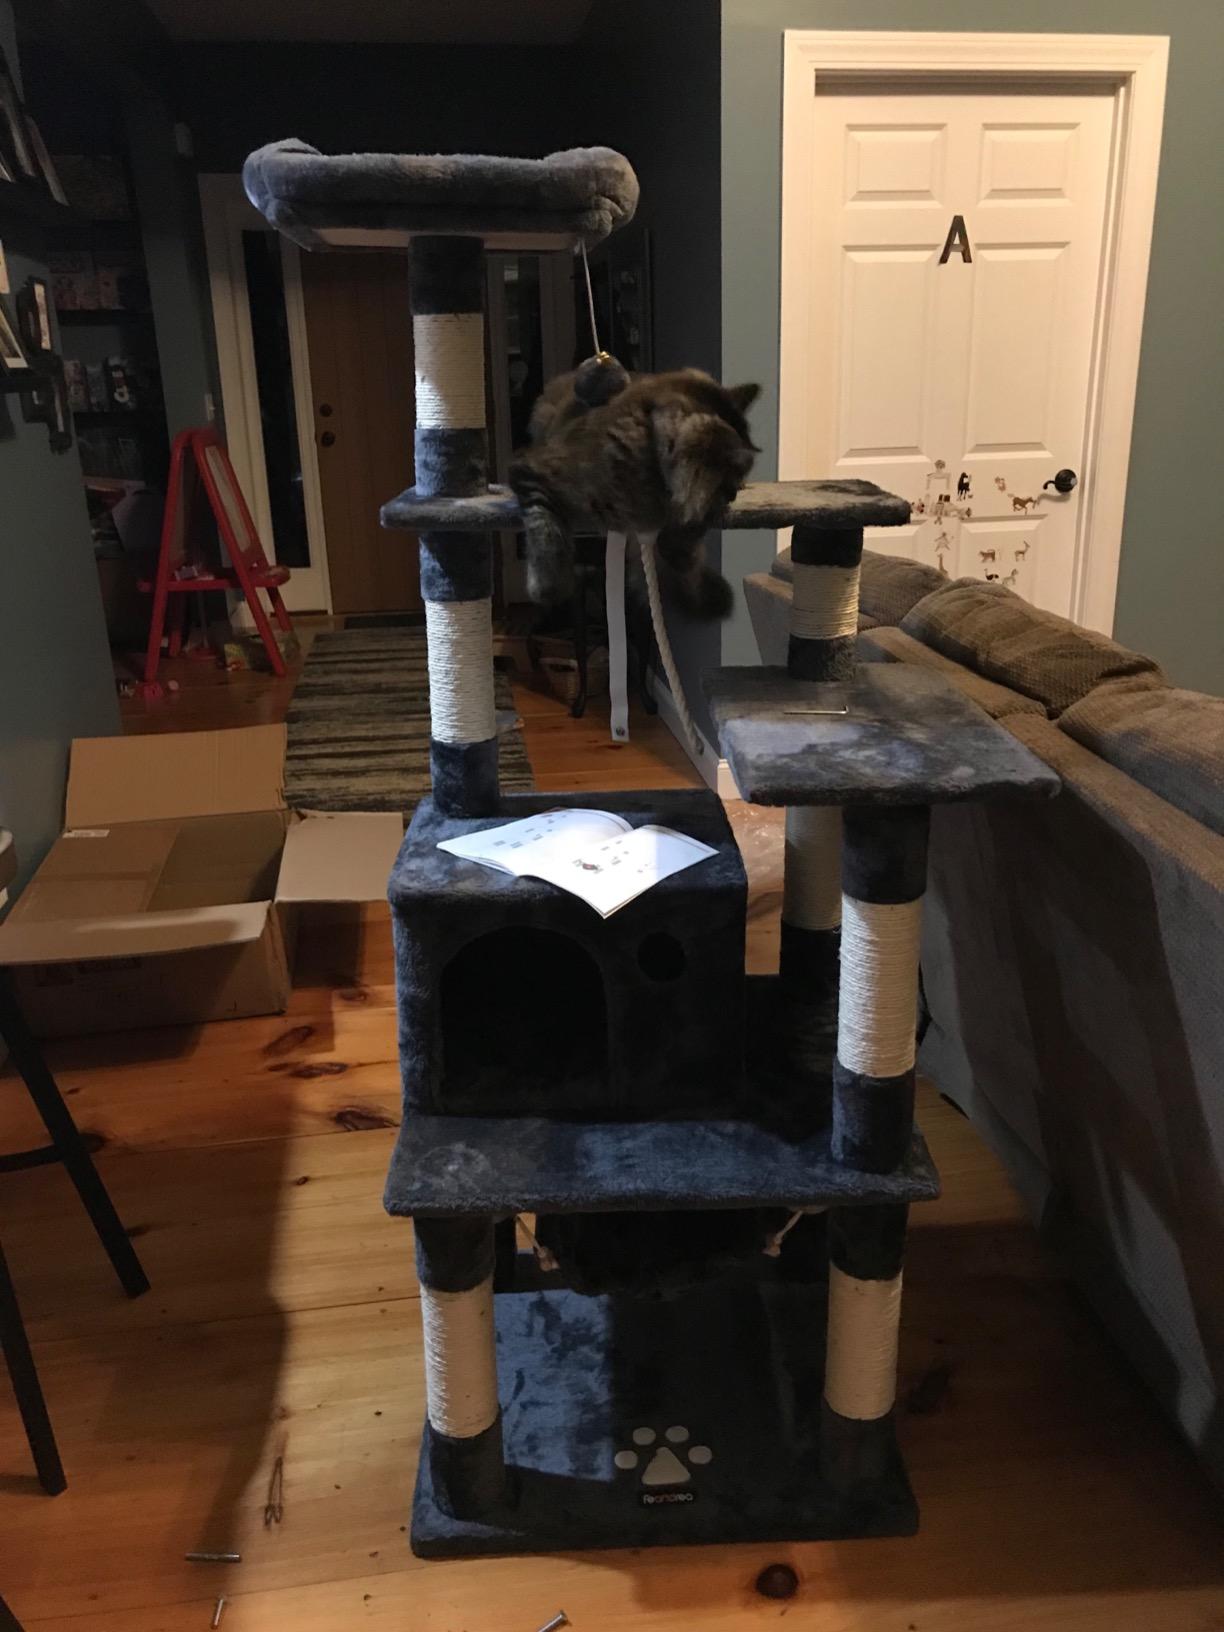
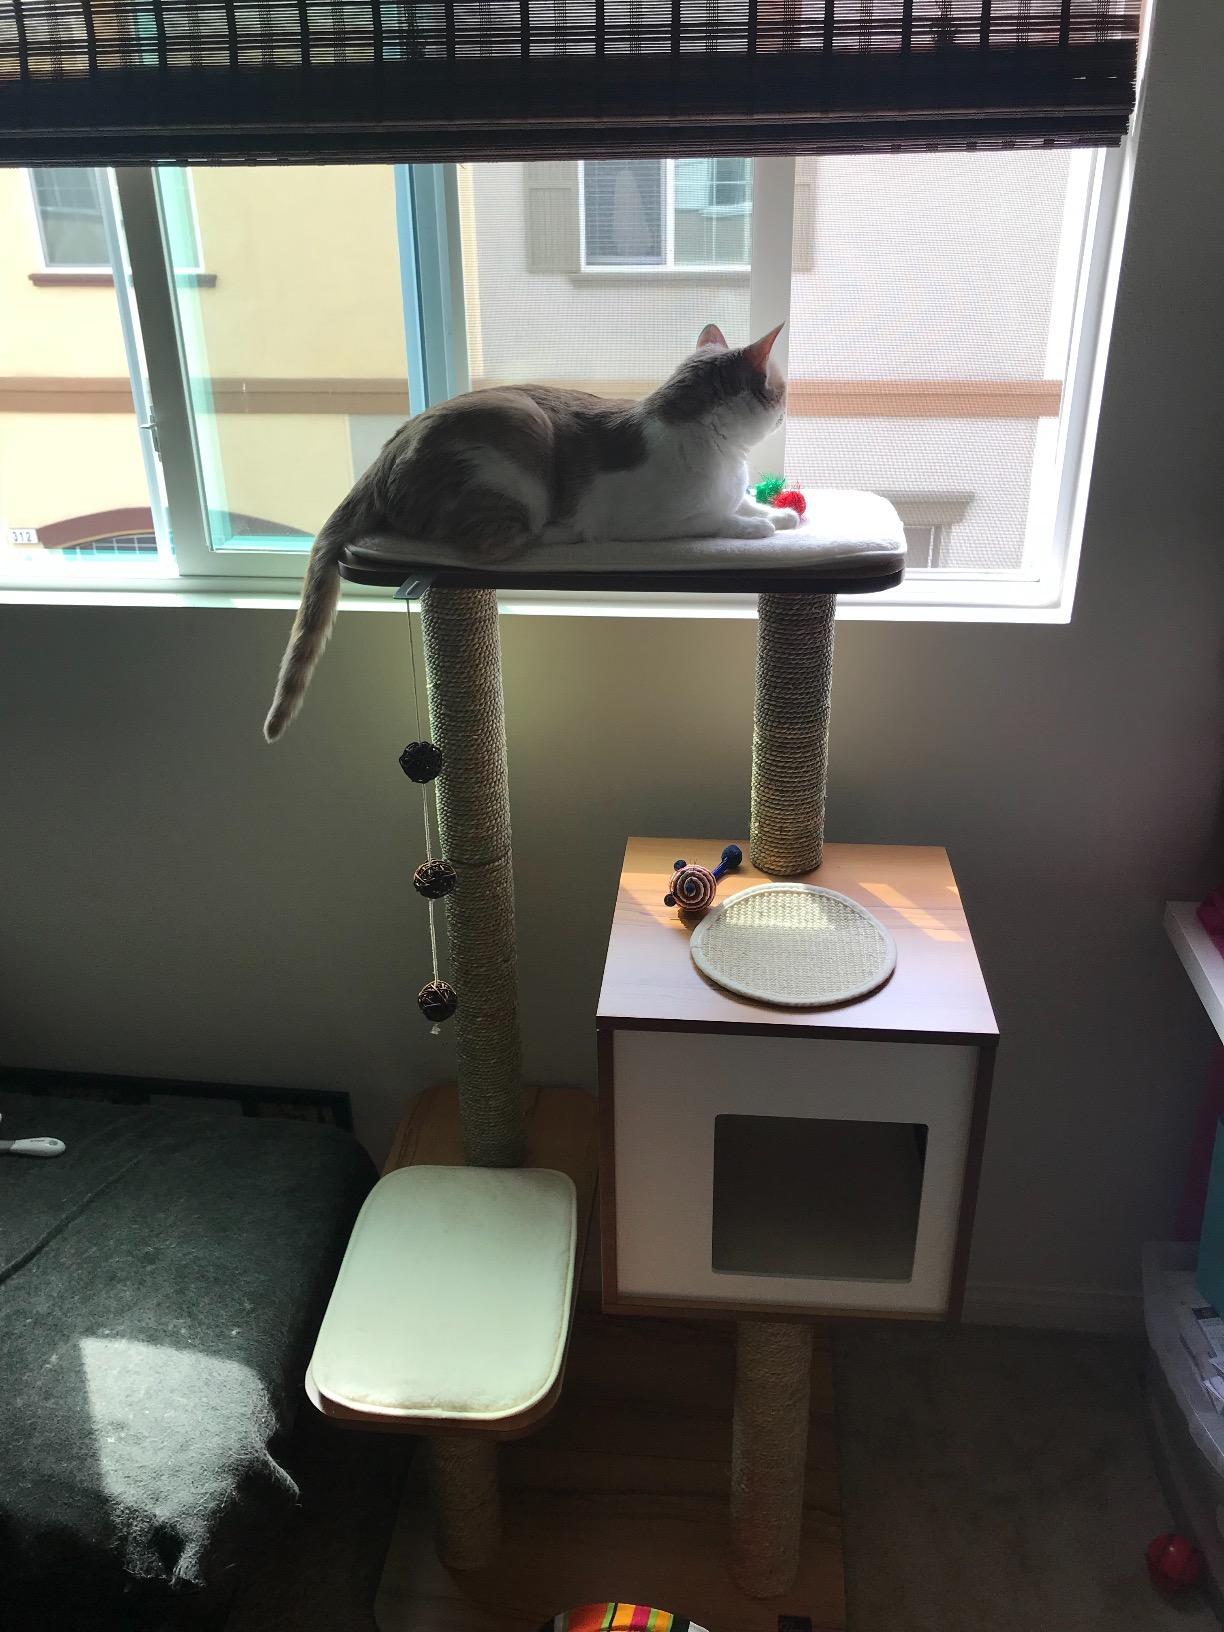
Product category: items_cat tree
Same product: no